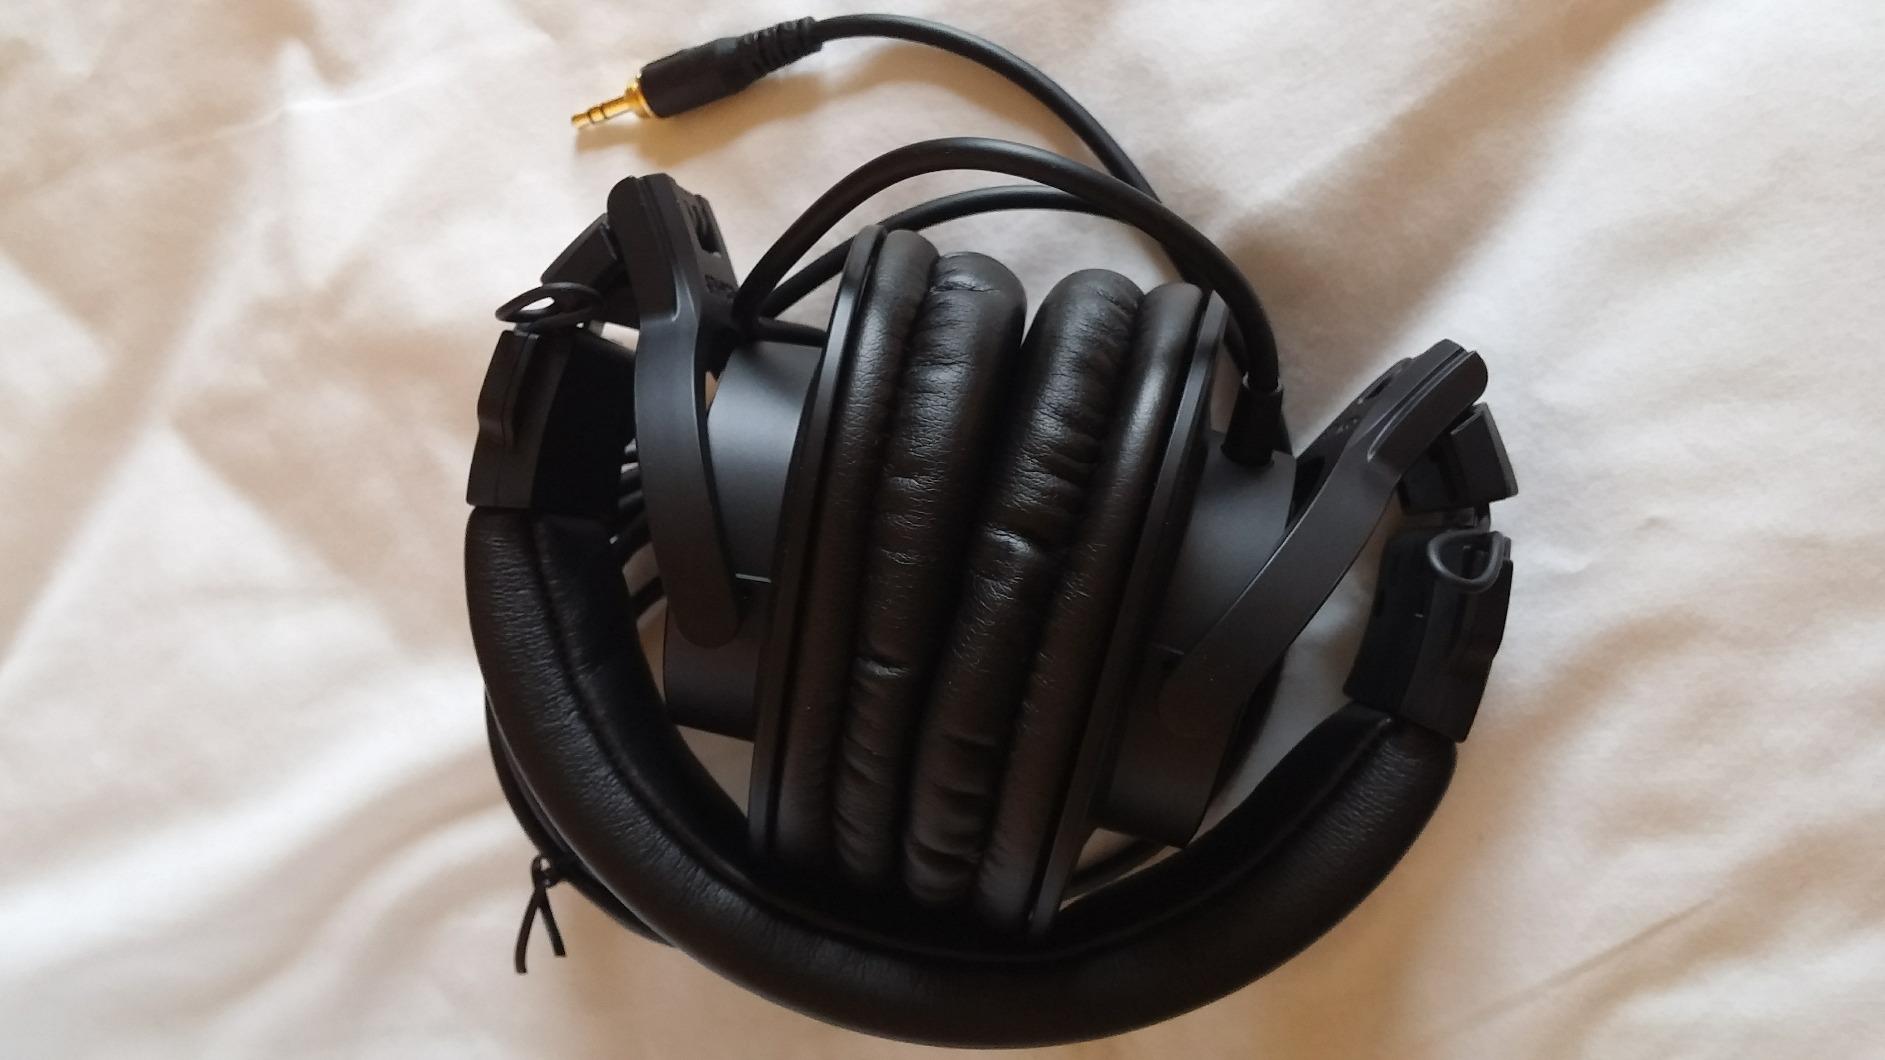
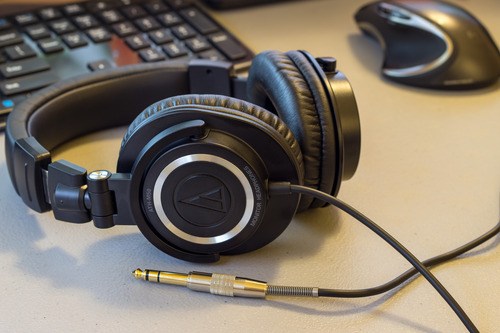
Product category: headphones
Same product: no